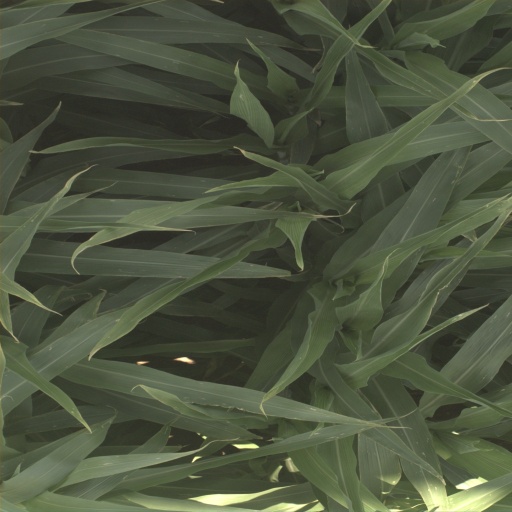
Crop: sorghum